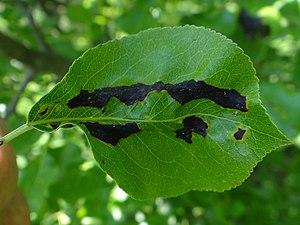
Venturia pyrina est une espèce de champignons ascomycètes de la famille des Venturiaceae. ce champignon est responsable de la tavelure du poirier.
La tavelure du poirier est une maladie fongique qui affecte les poiriers, causée par un champignon ascomycète, Venturia pyrina.